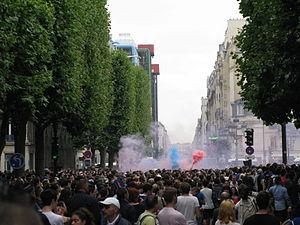
France - Allemagne lors de la Coupe de monde 2014, parvis de l'Hôtel de Ville de Paris.
La Coupe du monde de football 2014 est la 20ᵉ édition de la Coupe du monde de football, compétition organisée par la FIFA et qui réunit les trente-deux meilleures sélections nationales de football. Sa phase finale a eu lieu au Brésil à l'été 2014, du 12 juin au 13 juillet, et est remportée par l’Allemagne.